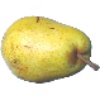
Label: Pear Monster 1